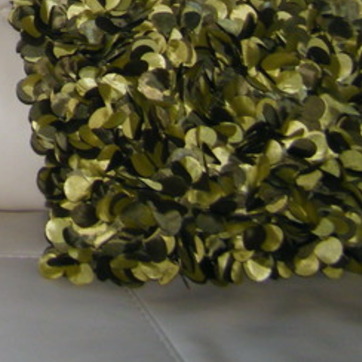
Material: fabric